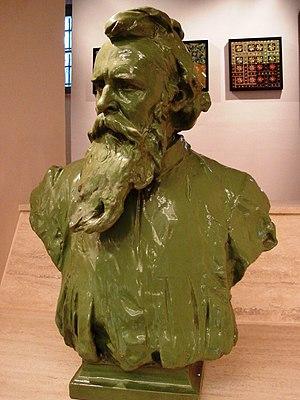
Image: Le buste de Vilmos Zsolnay (1828-1900), céramiste et porcelainier hongrois en faďence-porcelaine dans le Musée Zsolnay à Pécs (Hongrie). Prise par User: Fekist - www.wikipedia.hu Magyar: Kép: Zsolnay Vilmos (1828-1900) fajanszporcelán mellszobra a pécsi Zsolnay Múzeumban. Készítette: User: Fekist - www.wikipedia.hu